Franz von Bayern

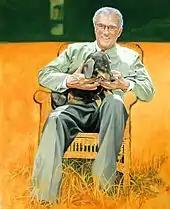
Duke Franz, painted by Dieter Stein in 1985

Franz developed a passion for modern art and started to collect contemporary German art. He brought his own important art collection with early works by Joseph Beuys, Georg Baselitz and Blinky Palermo as well as numerous contemporary German painters such as Jörg Immendorff and Sigmar Polke on permanent loan to the Pinakothek der Moderne in Munich, which he had worked to found for decades, as well as to the Munich State Graphic Collection. He is chairman of the Association for the Promotion of the Alte Pinakothek, co-founder and deputy chairman of the Munich Gallery Association, member of the board of trustees of the Association of Friends and Supporters of the Glyptothek and the Bavarian state collections of antiquities and honorary president of the Friends of the Egyptian Collection Munich. In 2009, he left his extensive private library of 20th and 21st century art to the Central Institute for Art History in Munich.